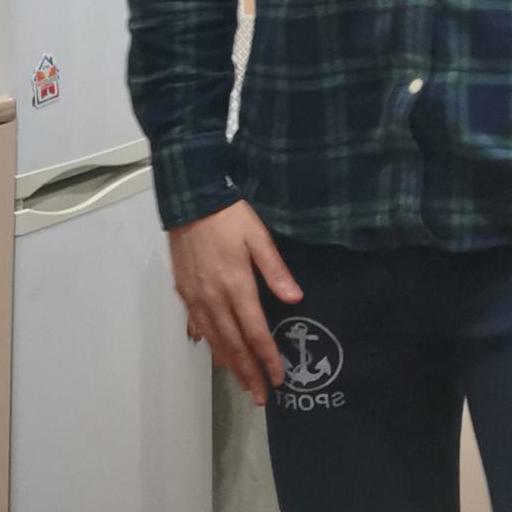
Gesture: no_gesture